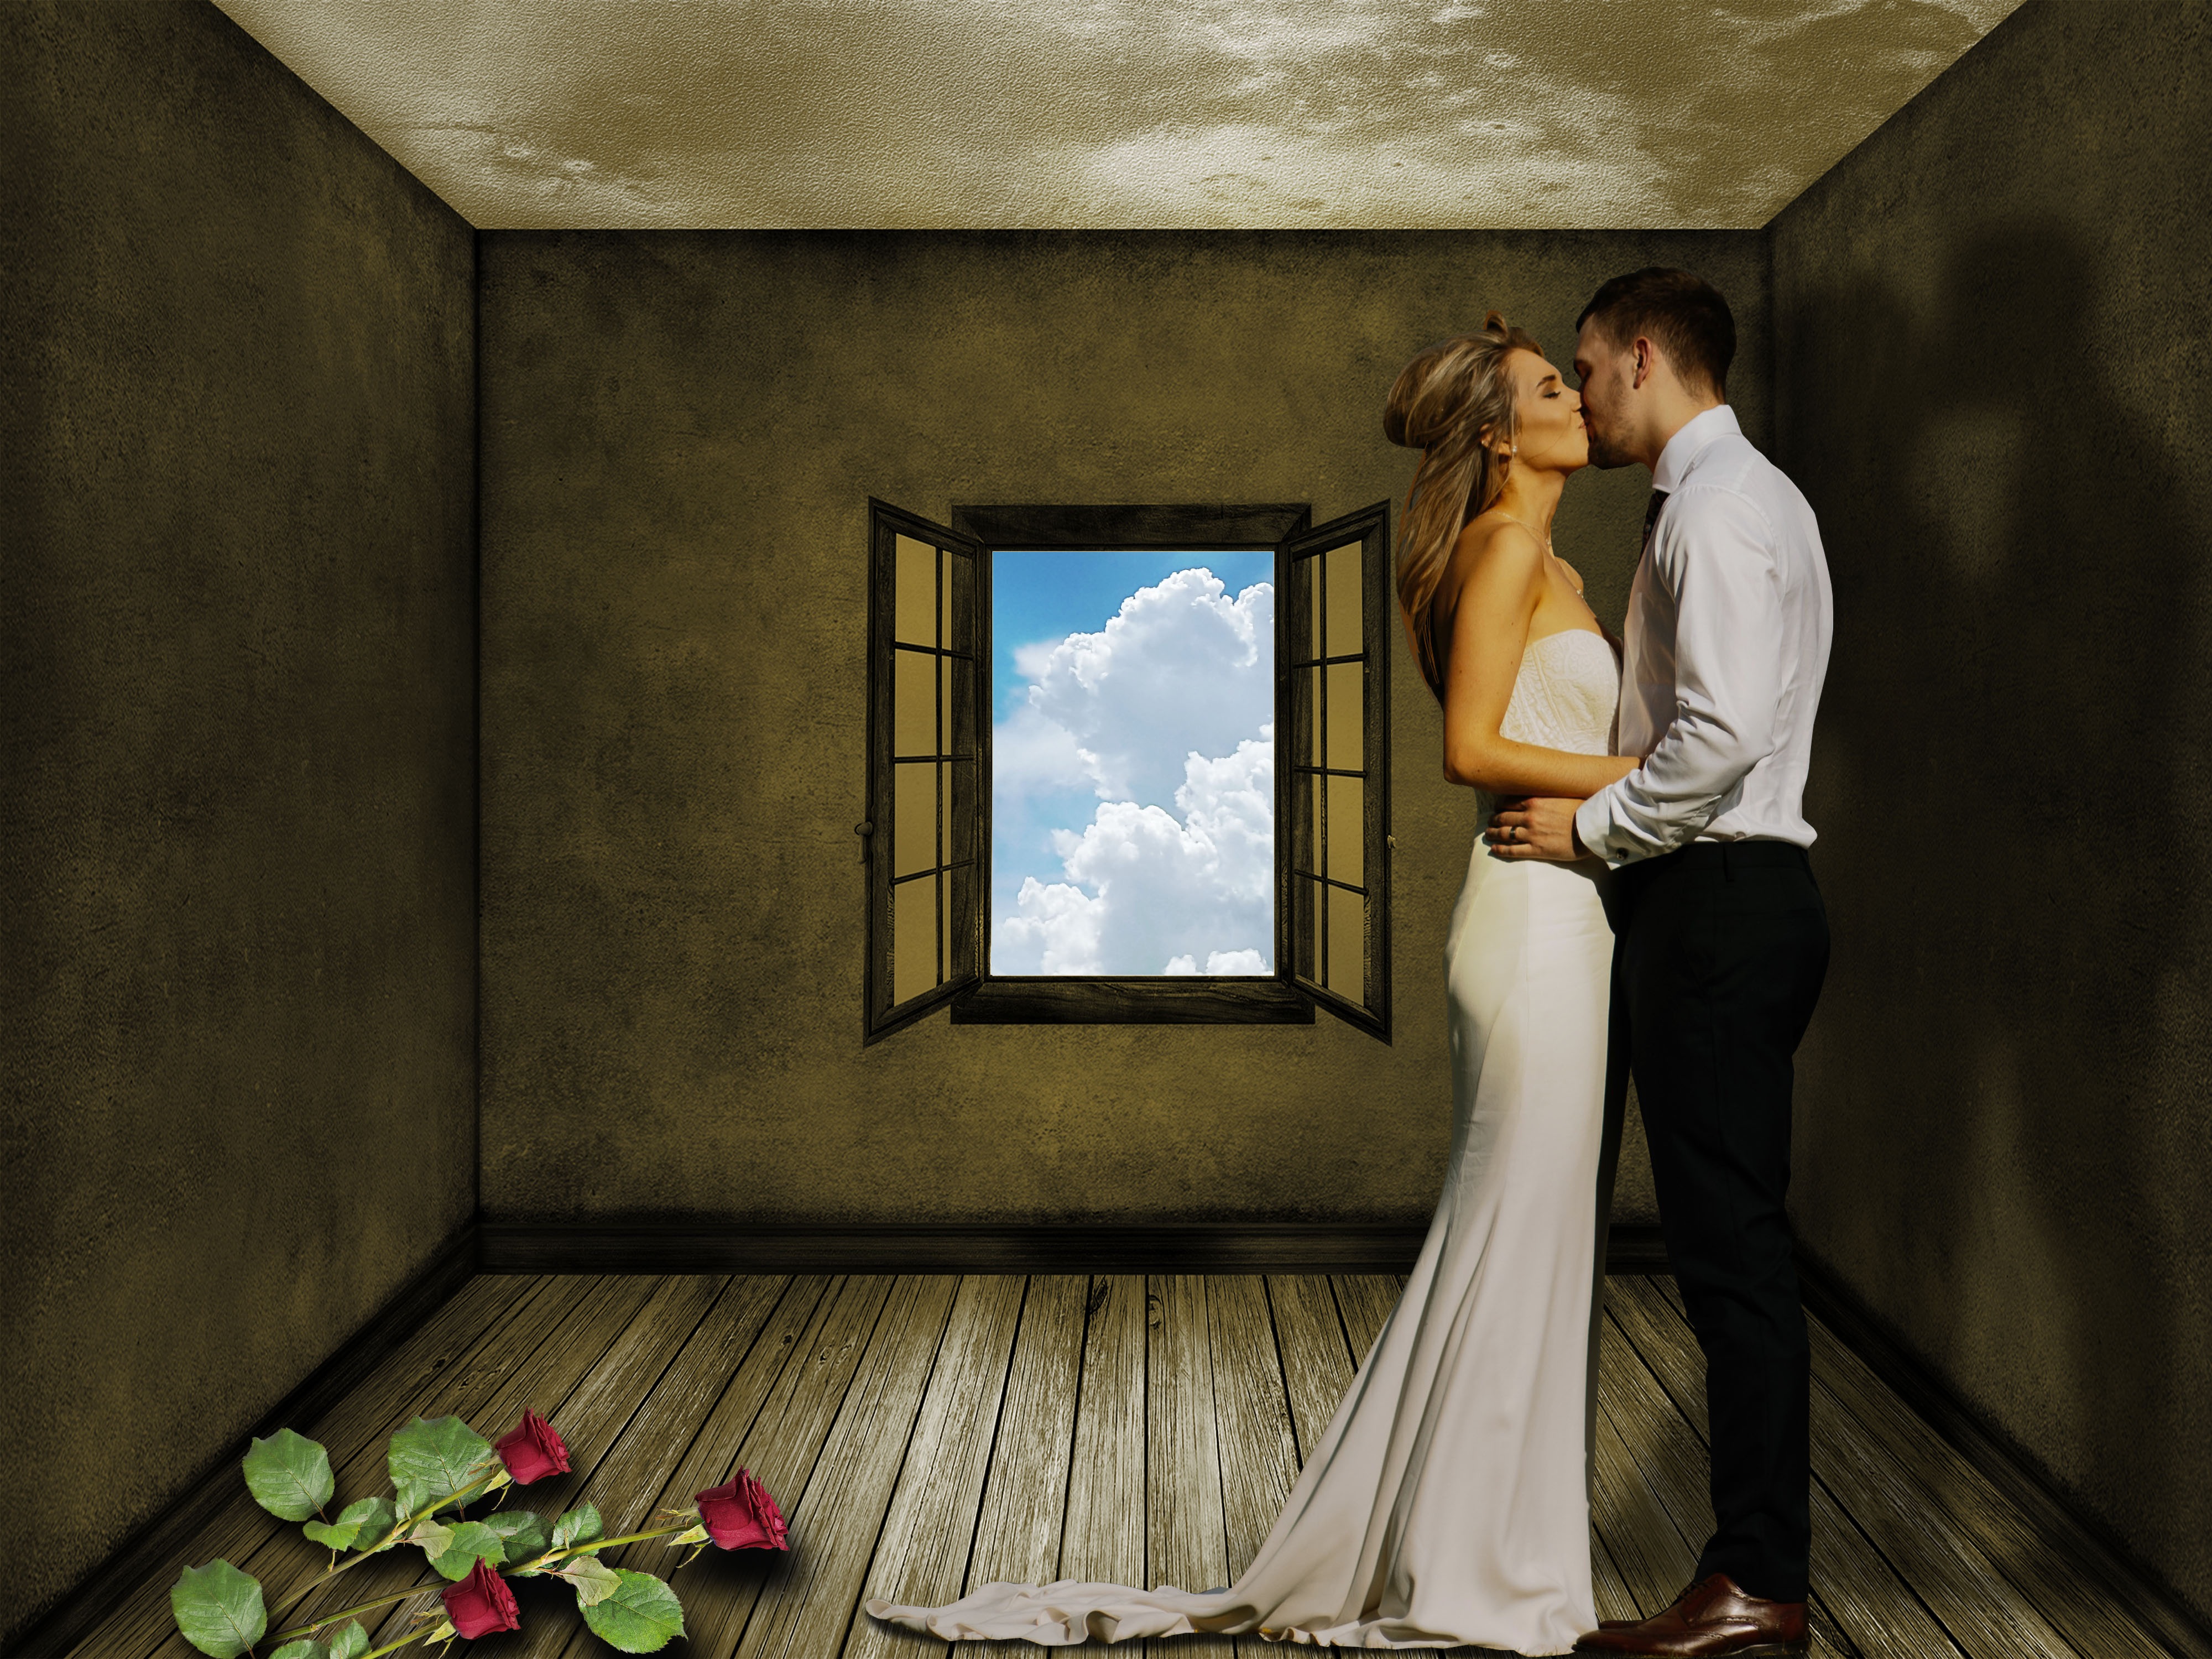
love, romantic, couple, in love, photograph, window, girl